Allied Air Command

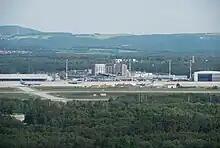
Allied Air Command is headquartered at Ramstein Air Base, Germany

Allied Air Command is tasked with planning and directing the air component of NATO operations and missions, as well as air and missile defence matters. It is NATO's principal air advisor and contributes to development and transformation, engagement and outreach within its area of expertise.